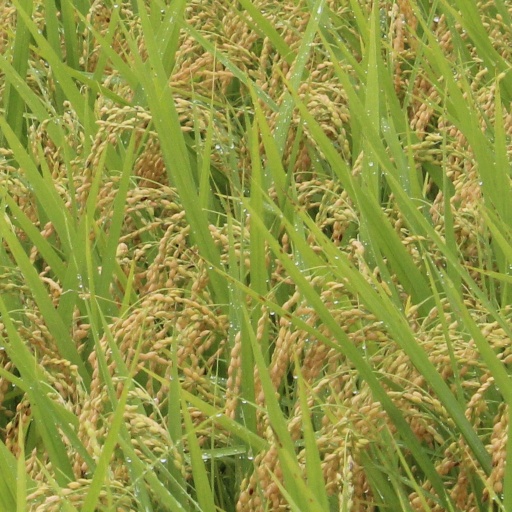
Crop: rice